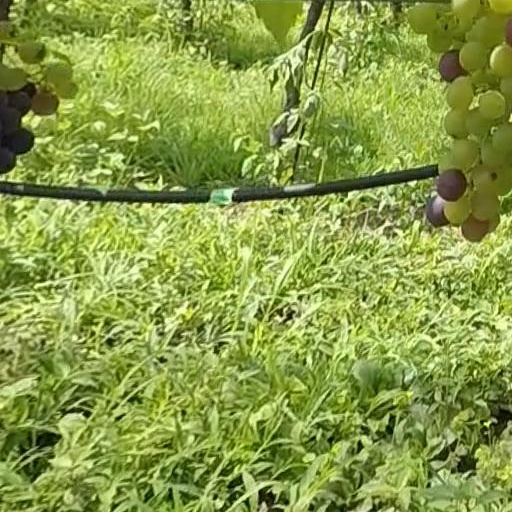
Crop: grape